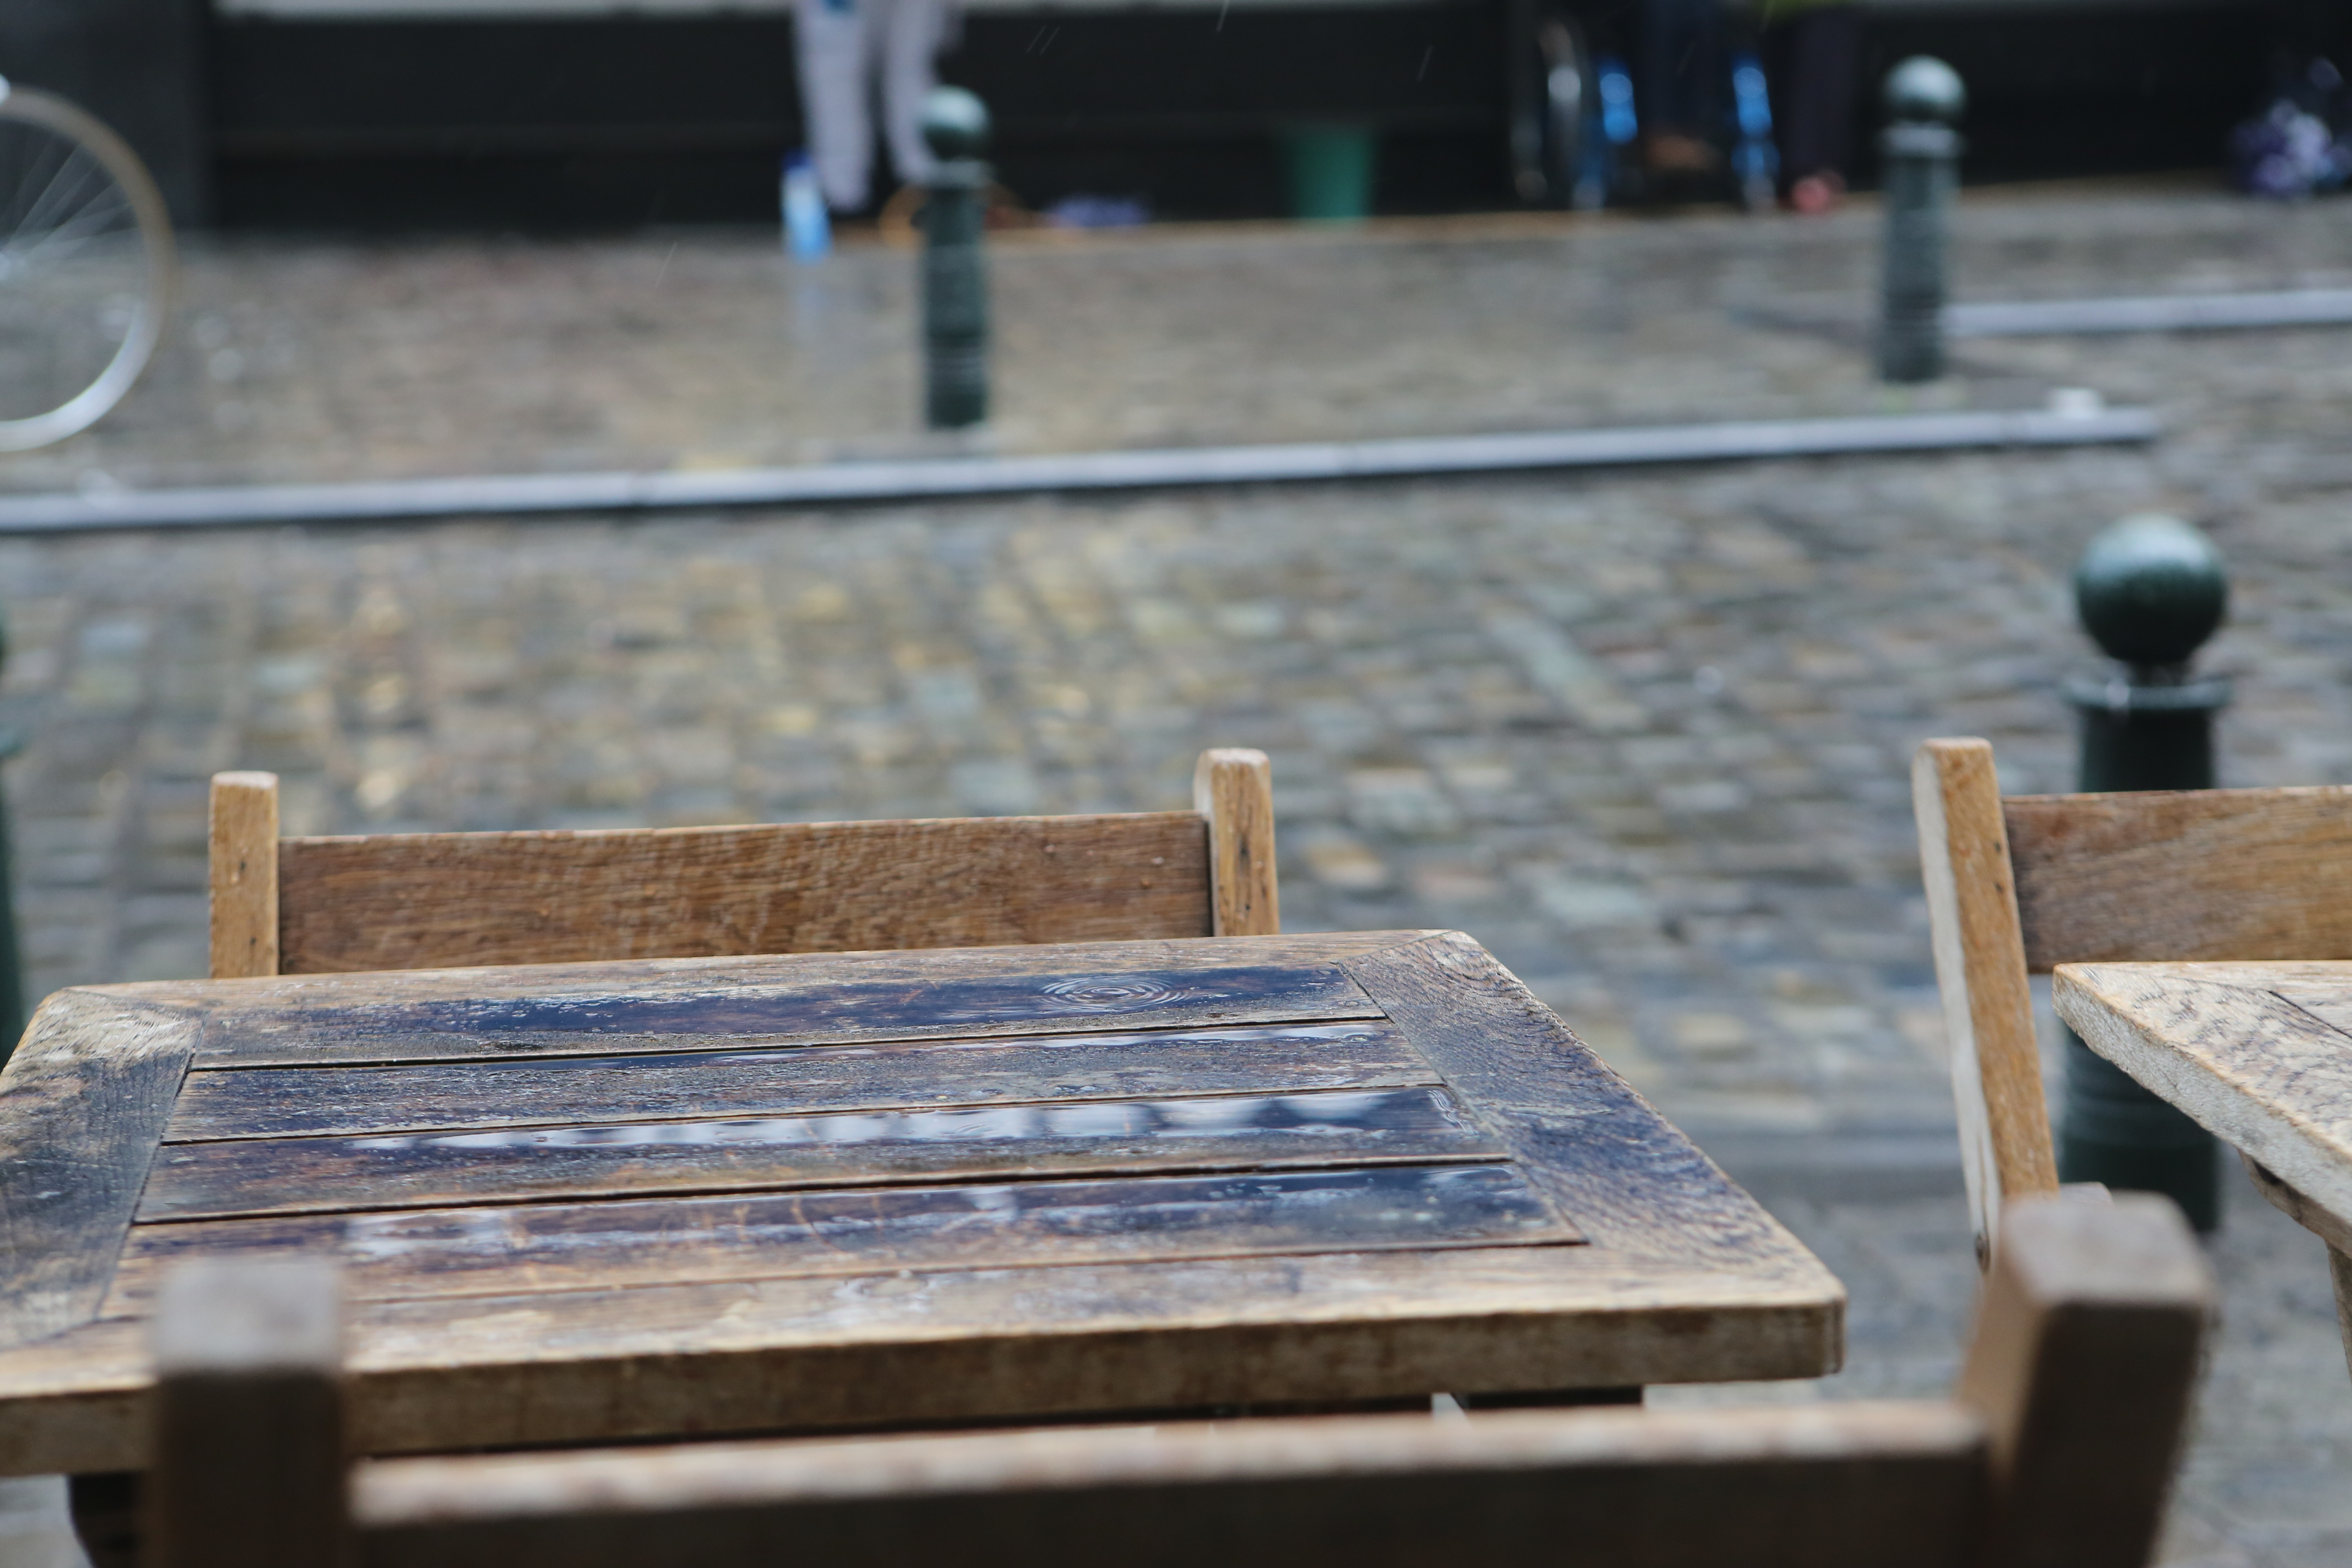
table, cafe, coffee, wood, restaurant, cobblestone, city, furniture, lifestyle, outdoors, chairs, posts, tables